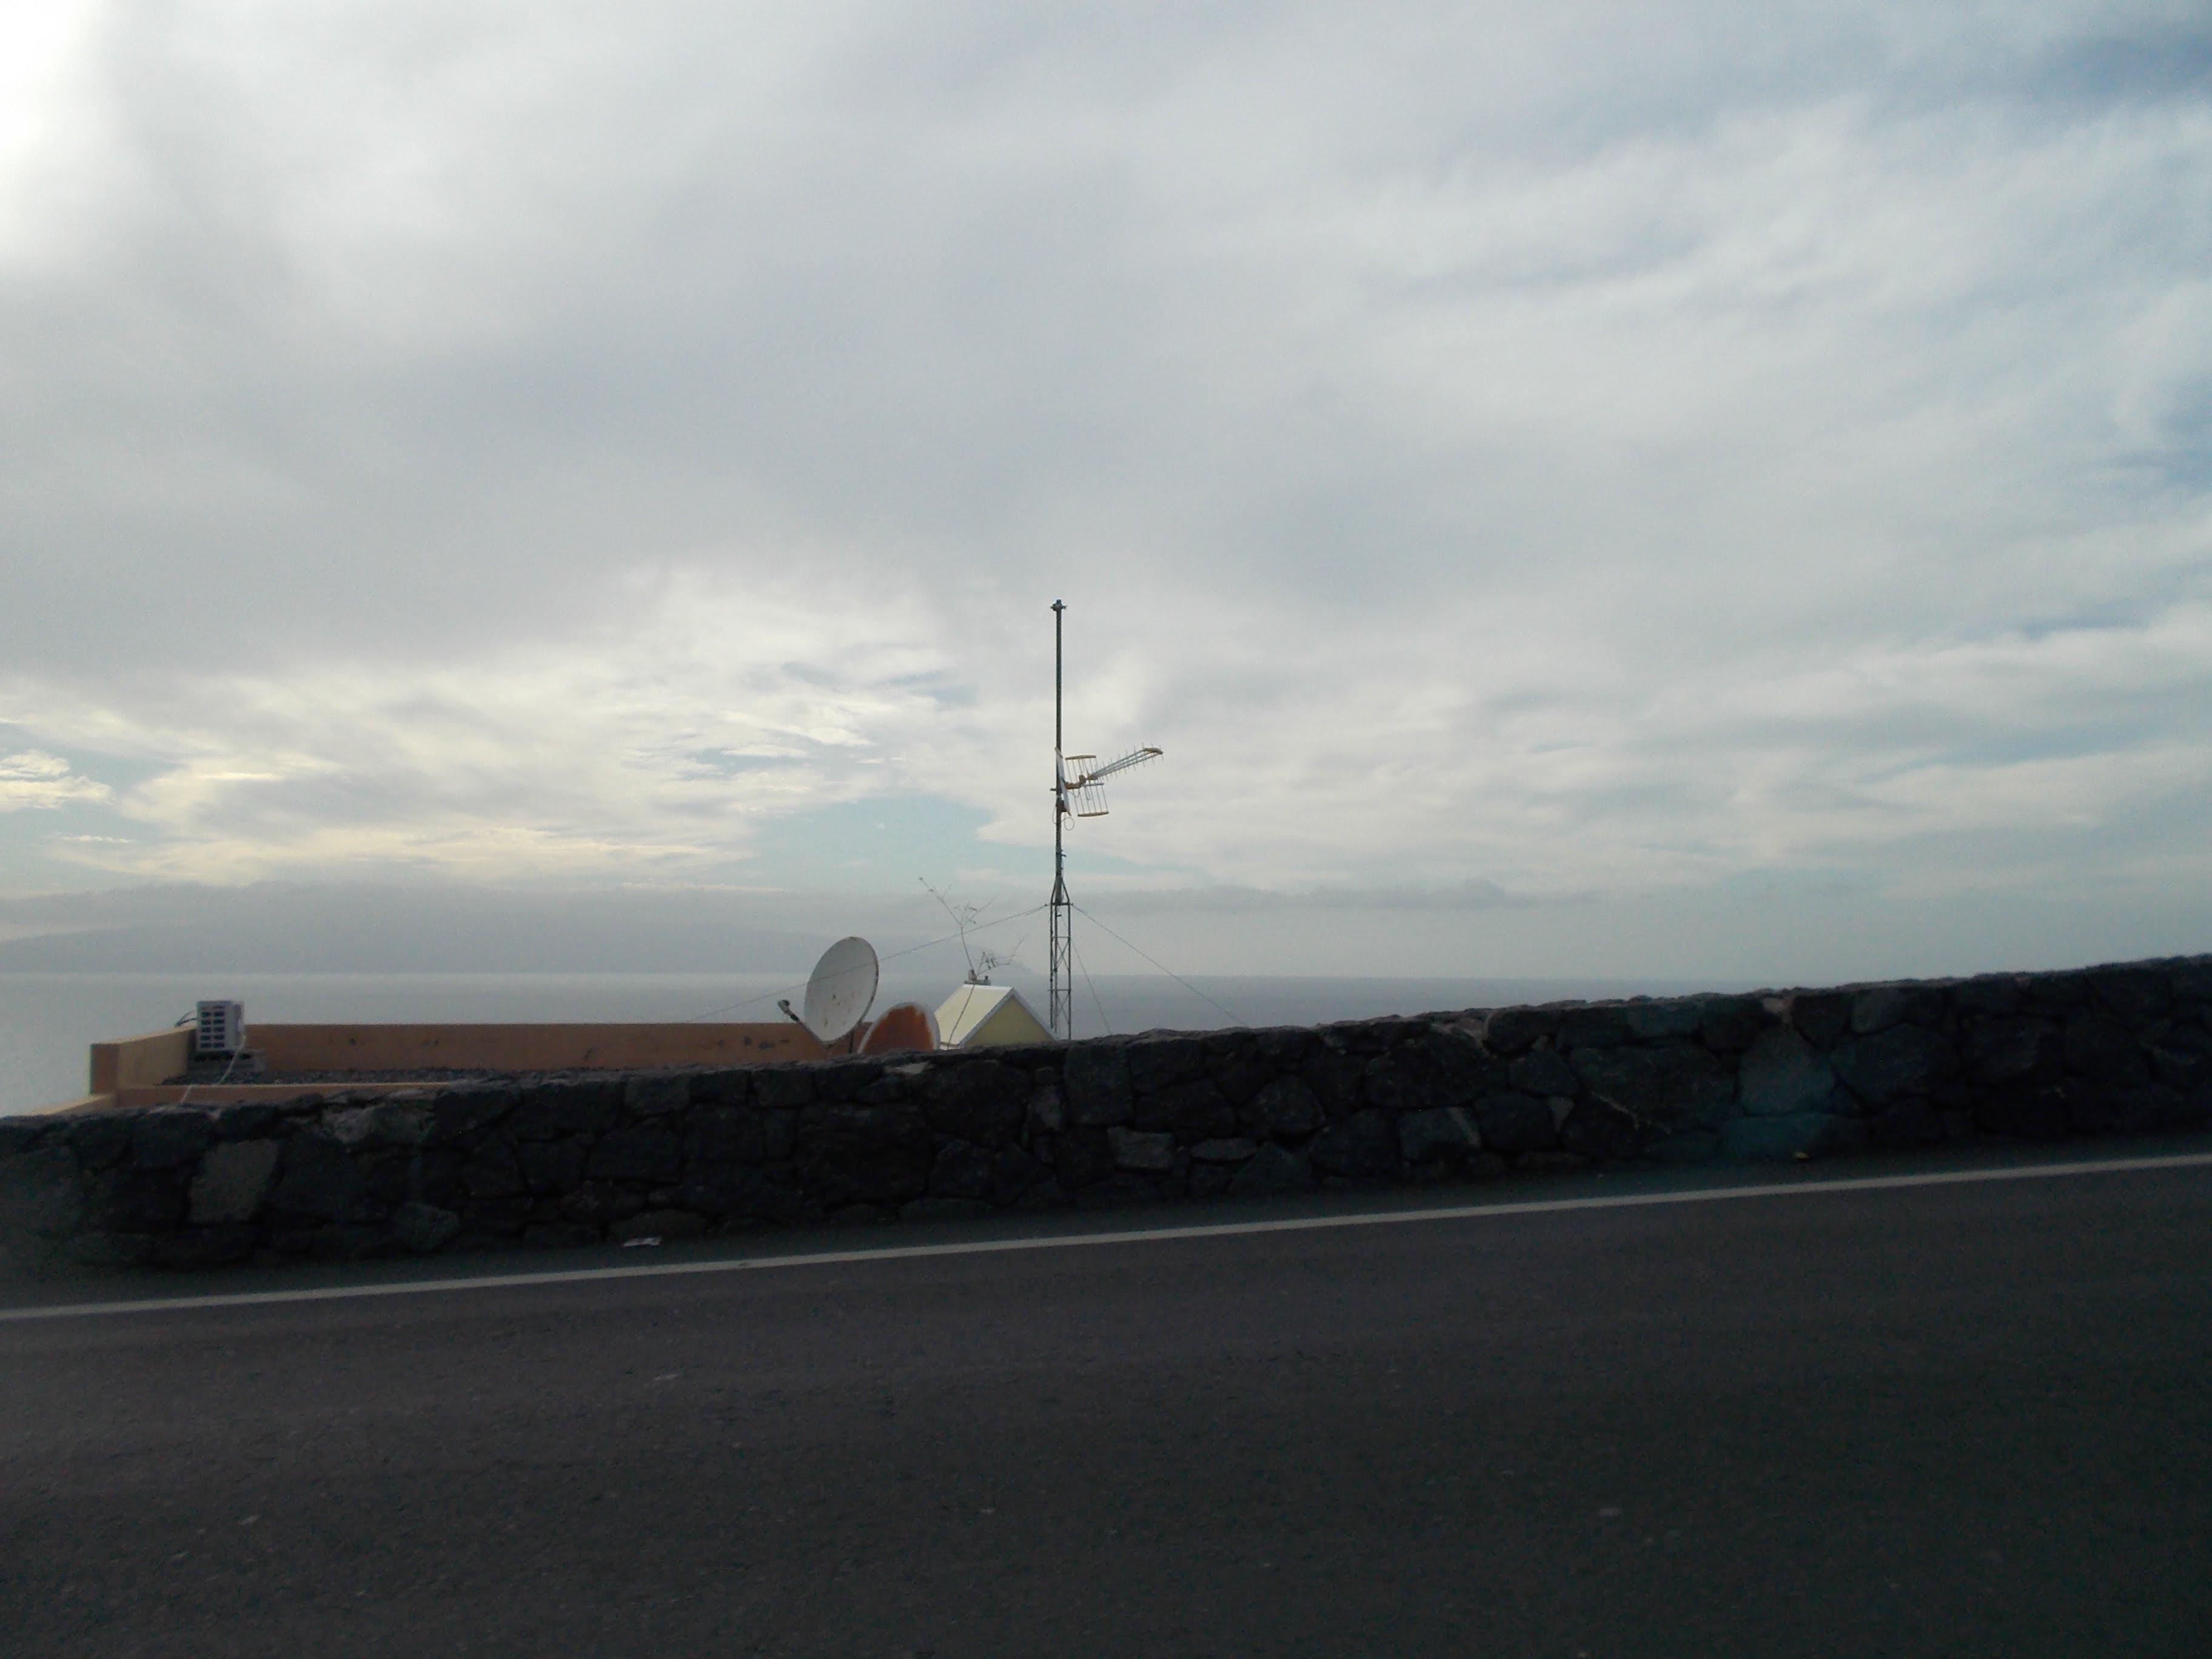
way, sky, road, cloud, sea, road trip, horizon, infrastructure, tree, ocean, highway, wind, vehicle, coast, vacation, city, asphalt